List of songs recorded by Elvis Presley on the Sun label

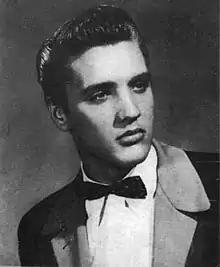
Presley in a Sun Records promotional photograph, 1954

Elvis Presley recorded at least 24 songs at Sun Studio in Memphis, Tennessee, between 1953 and 1955. The recordings reflect the wide variety of music that could be heard in Memphis at the time: blues, rhythm & blues, gospel, country & western, hillbilly, rockabilly and bluegrass. Because of the recordings' historical significance in the foundation of rock and roll music, they were inducted into the U.S. Congress's National Recording Registry in 2002.